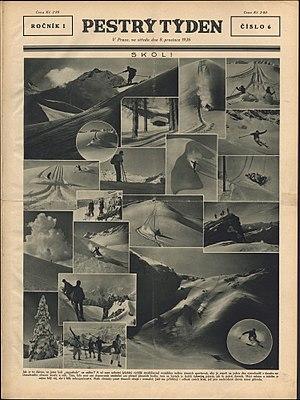
Pestrý týden était un magazine tchécoslovaque qui a paru pendant la Première République et la Deuxième République tchécoslovaques, puis le protectorat de Bohême-Moravie, soit de 1926 à 1945. Imprimé par Václav Neubert, il publia des photo-reporters tels que Karel Hájek, Václav Jírů ou Ladislav Sitenský. En moins de 20 ans d'existence, on lui doit 963 numéros.